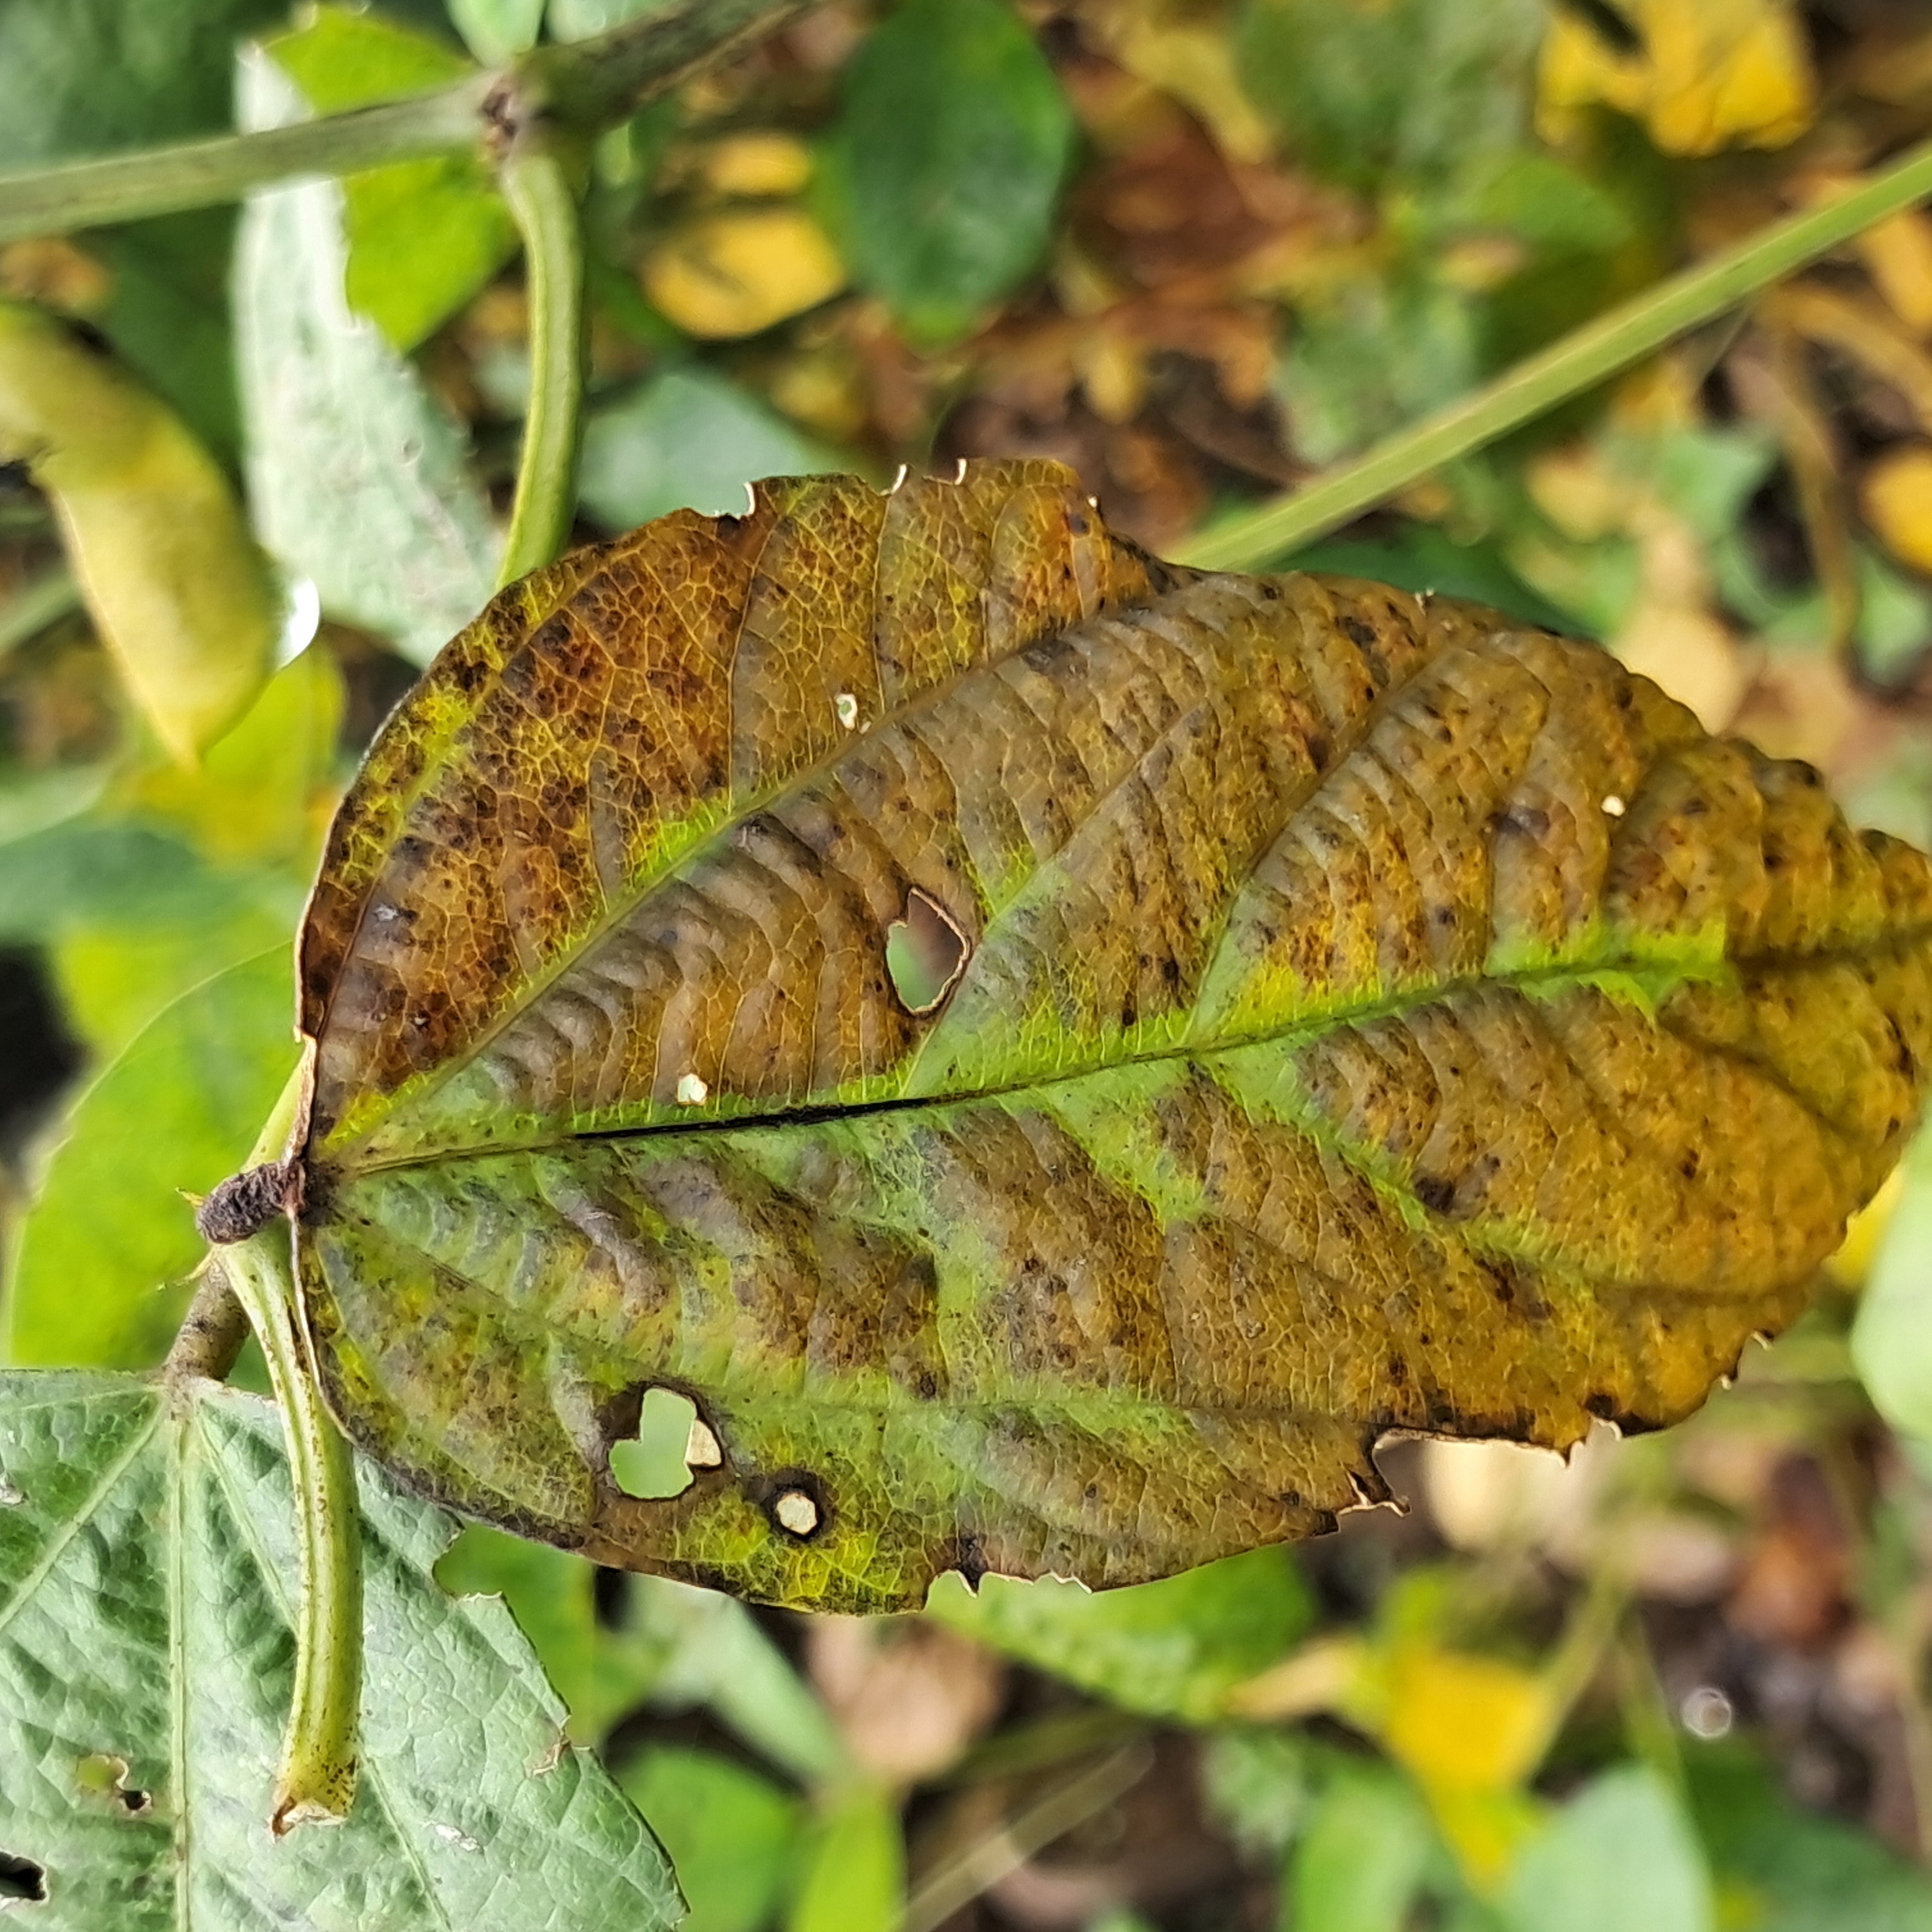
Label: Rust